Drop tank

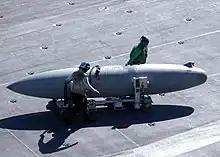
A Sargent Fletcher drop tank being moved across the flight deck of an aircraft carrier

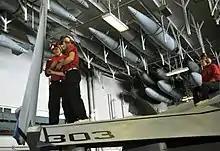
Drop tank storage aboard

In aviation, a drop tank (external tank, wing tank or belly tank) is used to describe auxiliary fuel tanks externally carried by aircraft. A drop tank is expendable and often capable of being jettisoned. External tanks are commonplace on modern military aircraft and occasionally found in civilian ones, although the latter are less likely to be discarded except in an emergency.